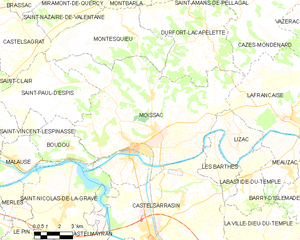
Carte des communes françaises Moissac
Moissac est une commune française située dans le département de Tarn-et-Garonne en région Occitanie.